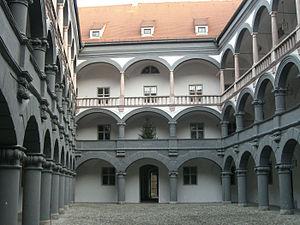
L'Alte Münze est un bâtiment de la Renaissance à Munich qui servait à l'origine pour les écuries ducales et les collections d'art d'Albert V, duc de Bavière.